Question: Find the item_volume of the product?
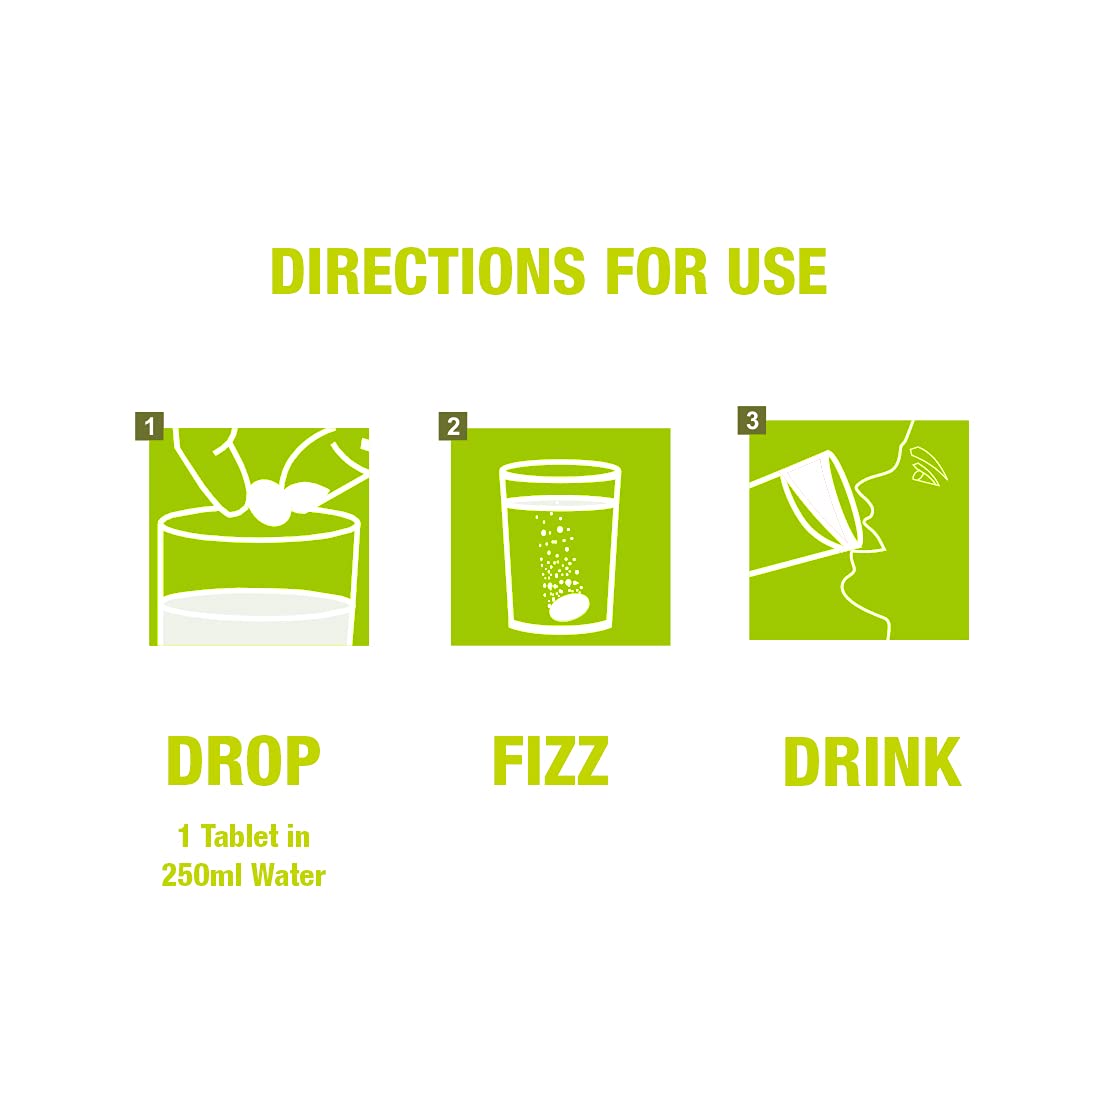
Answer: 250.0 millilitre